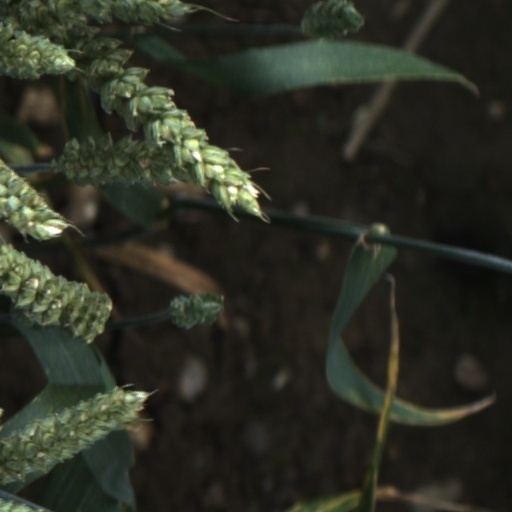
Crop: wheat